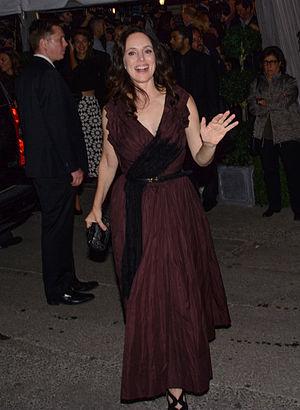
Madeleine Stowe, est une actrice américaine, née le 18 août 1958 à Los Angeles.